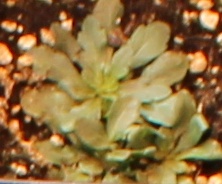
Label: Horseweed